Portrait of François Buron

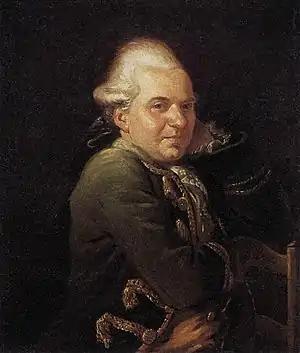
"Portrait of François Buron" (1769) by Jacques-Louis David

The Portrait of François Buron is an oil-on-canvas painting executed in 1769 by the French artist Jacques-Louis David.